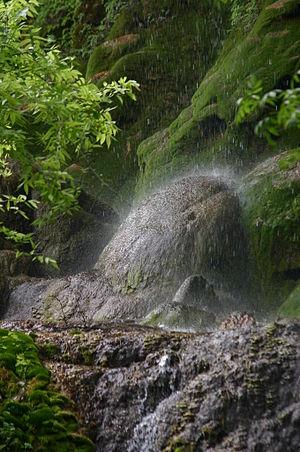
Liste des parcs d'État du Texas aux États-Unis d'Amérique par ordre alphabétique. Ils sont gérés par le Texas Parks and Wildlife Department.